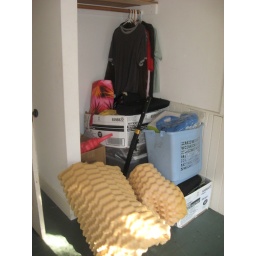
Jeann's borther stuff in the 'dining room, 2nd floor - more stuff on the shelf